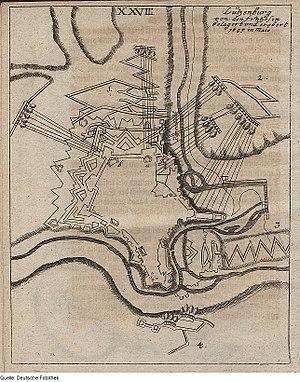
Cette page concerne l'année 1684 du calendrier grégorien.